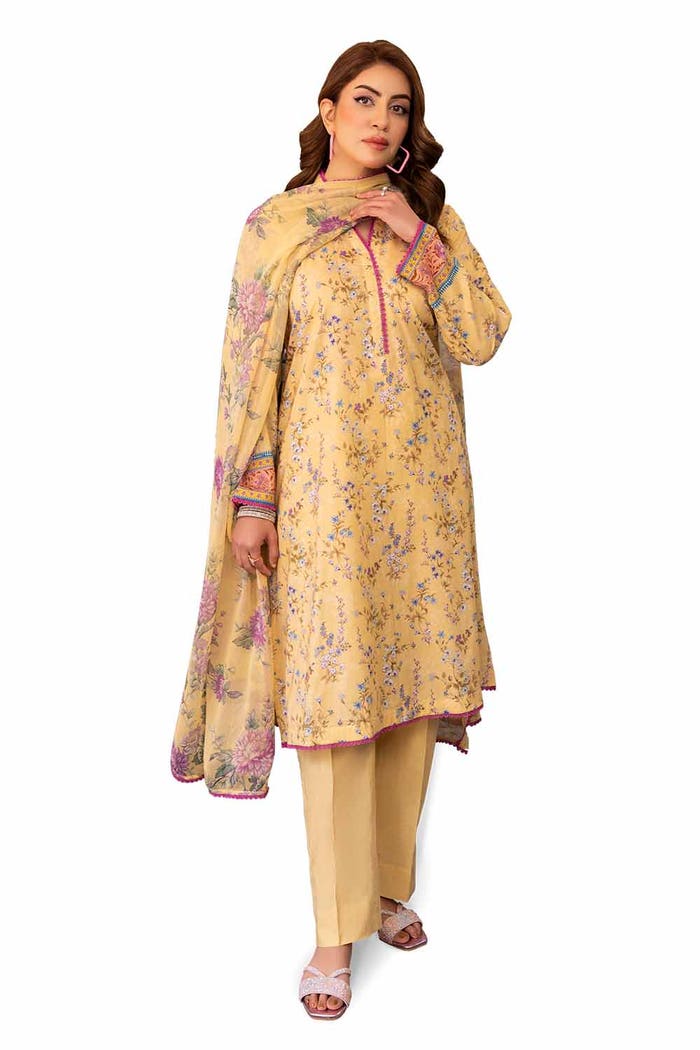
yellow multi karigari suit